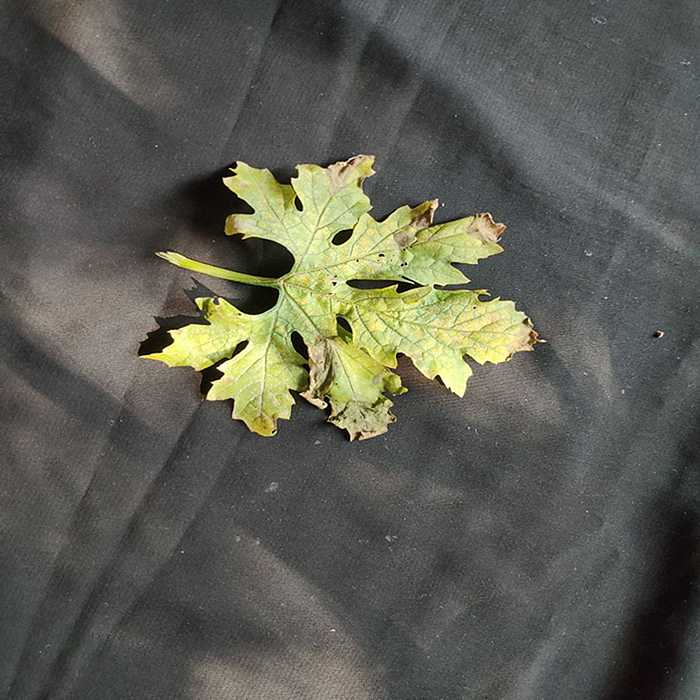
Plant: Bitter Gourd
Label: Mosaic virus